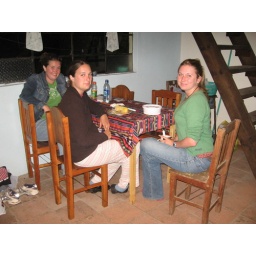
Stacy, Sara and Kathrine in Kathrines house by the lake